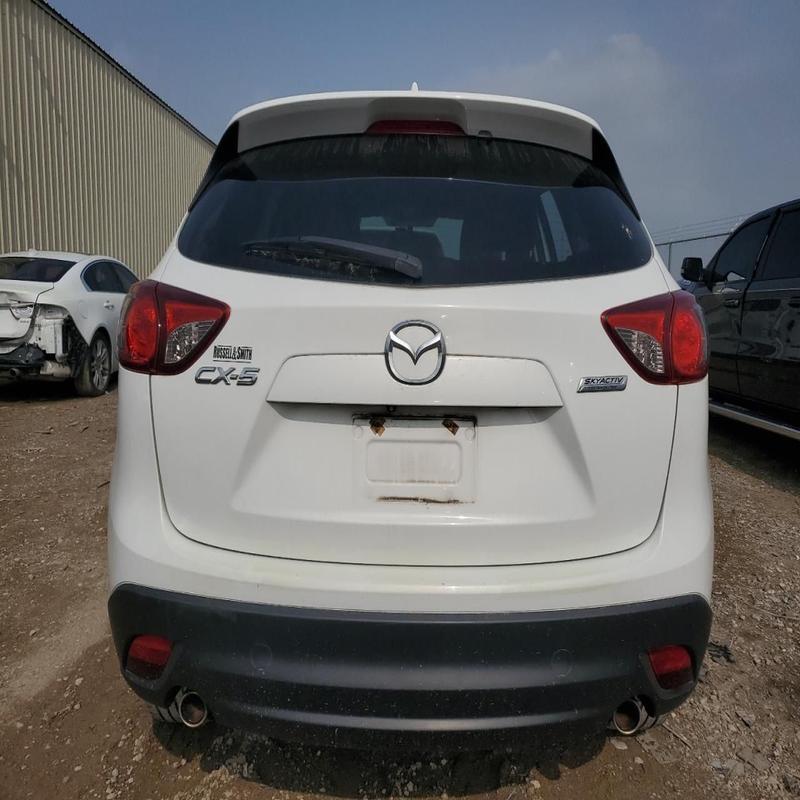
Aucun dommage détecté.
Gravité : aucun